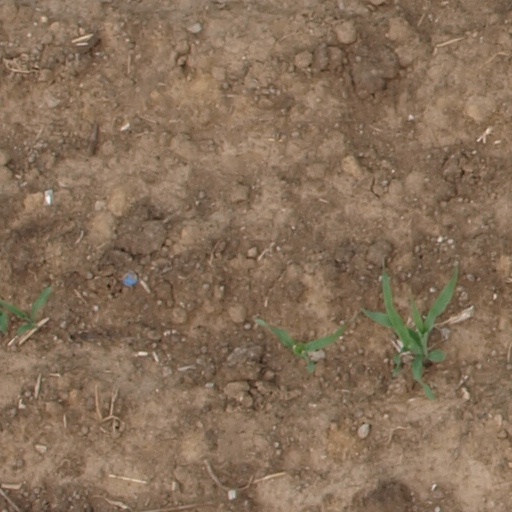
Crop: maize; corn